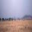
Label: plain